Beer jam

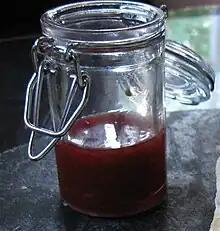
Raspberry-vanilla beer jam

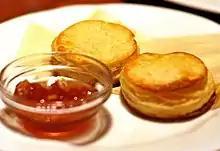
Cherry beer jam accompanying scones

Beer jam, also known as beer jelly, is a jam prepared with beer as a primary ingredient. It may be a sweet or savory jam, and some have a syrupy consistency. It may be used to glaze meats and vegetables or as a condiment. Some companies produce beer jam commercially.